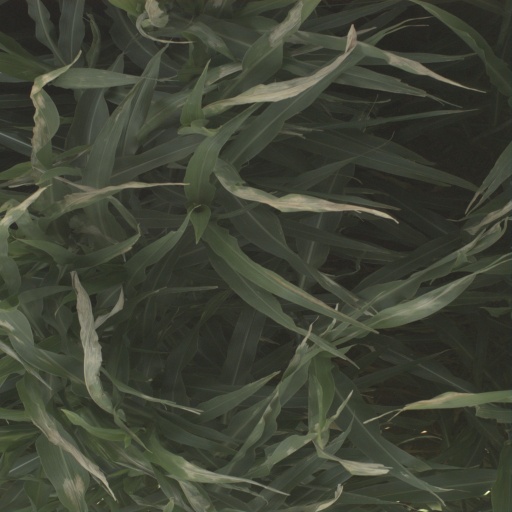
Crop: sorghum